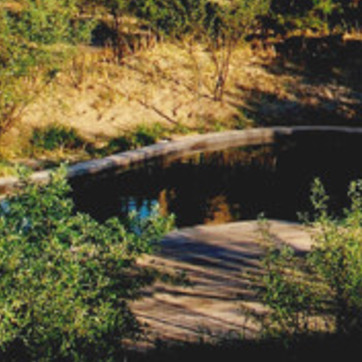
Material: water